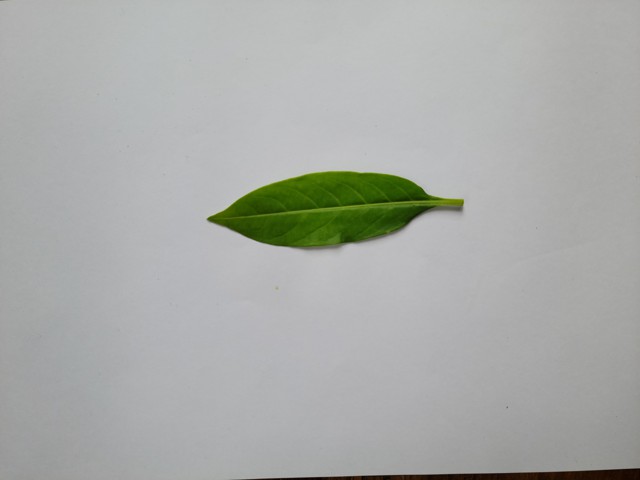
Plant: sarpagandha